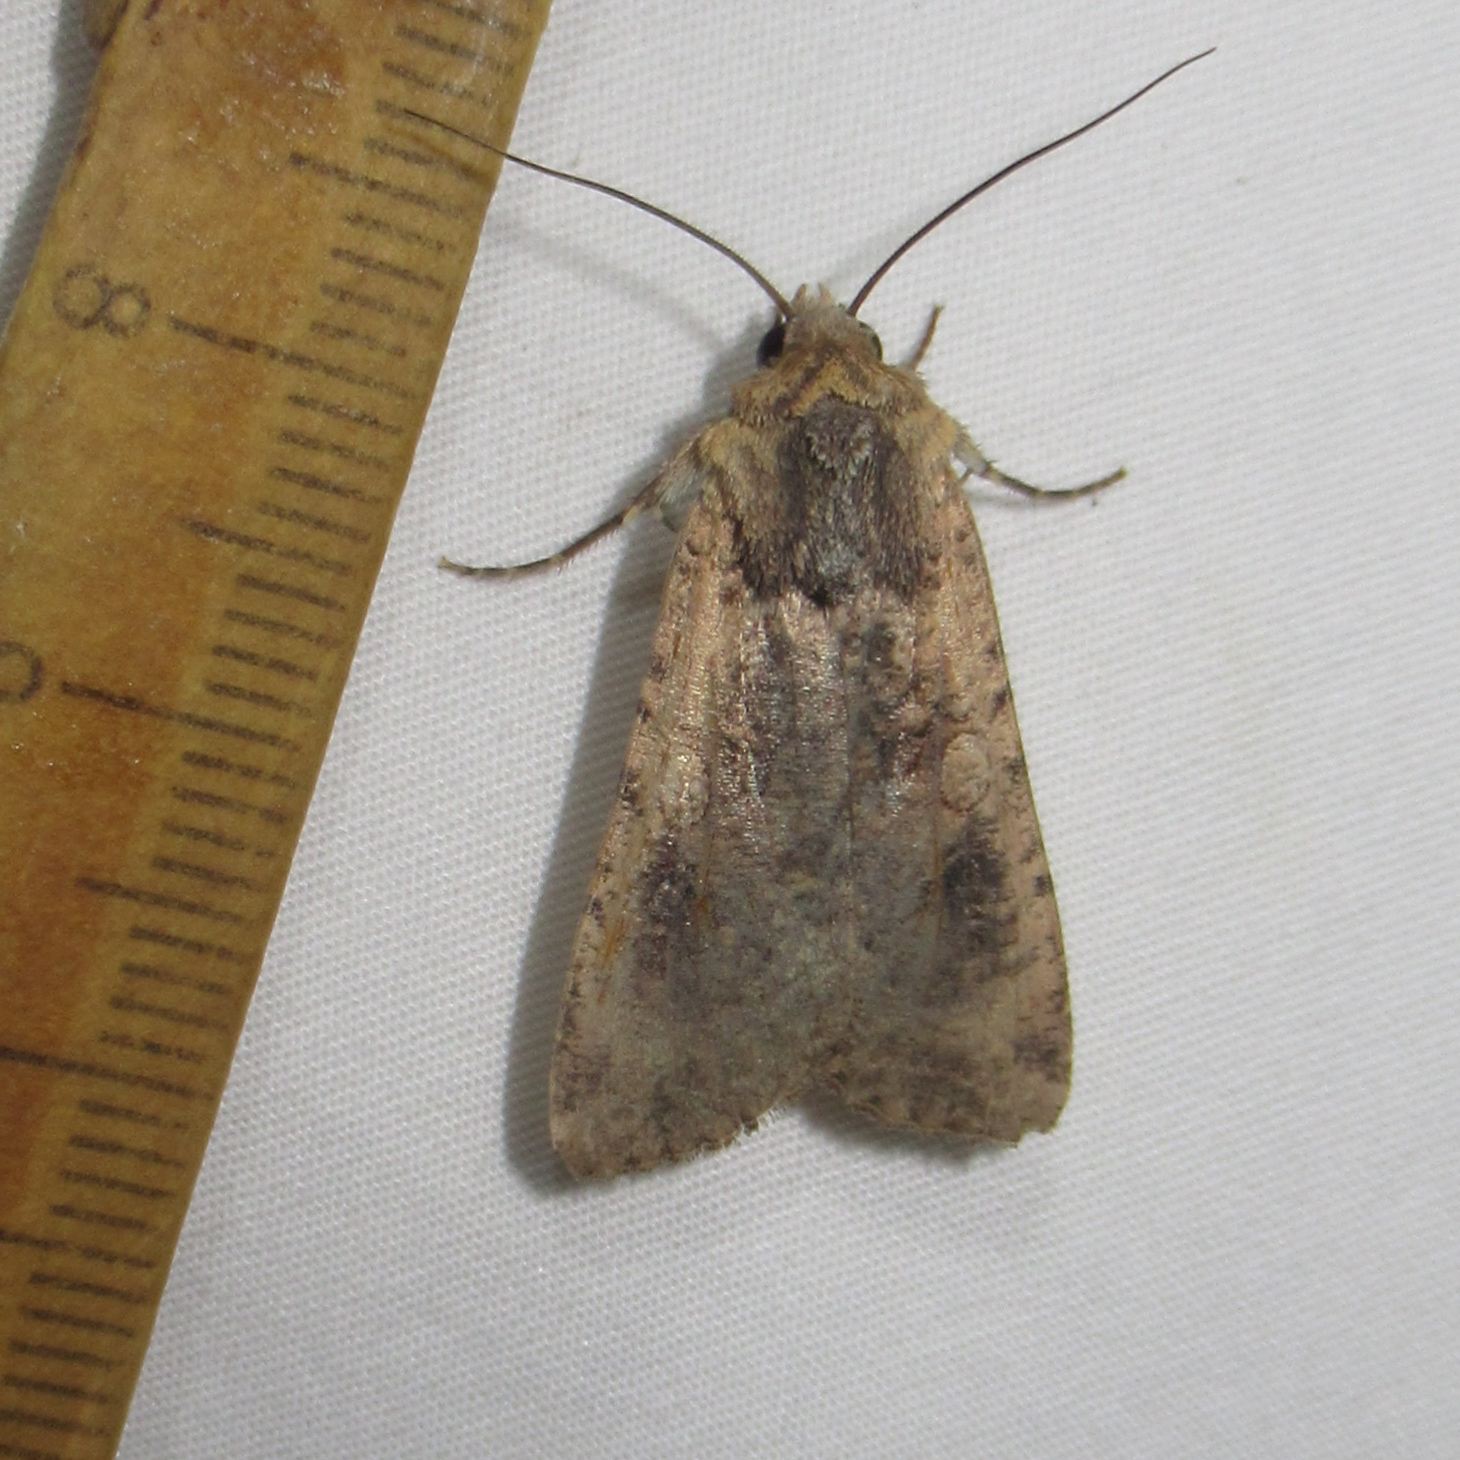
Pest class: cutworms